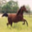
Label: horse